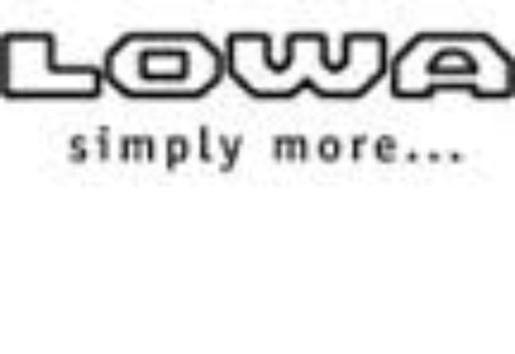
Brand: lowa
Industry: Sports